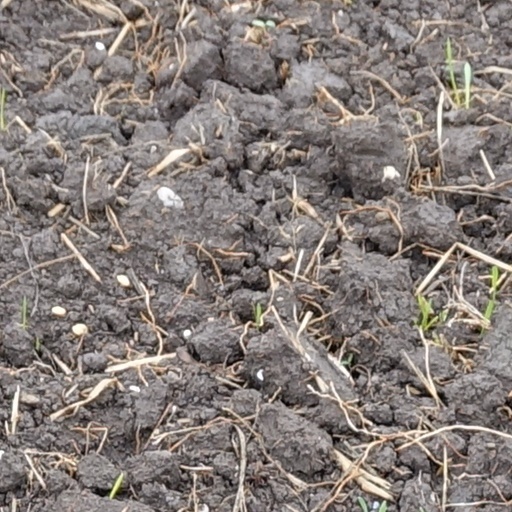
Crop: wheat